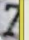
Number: 7